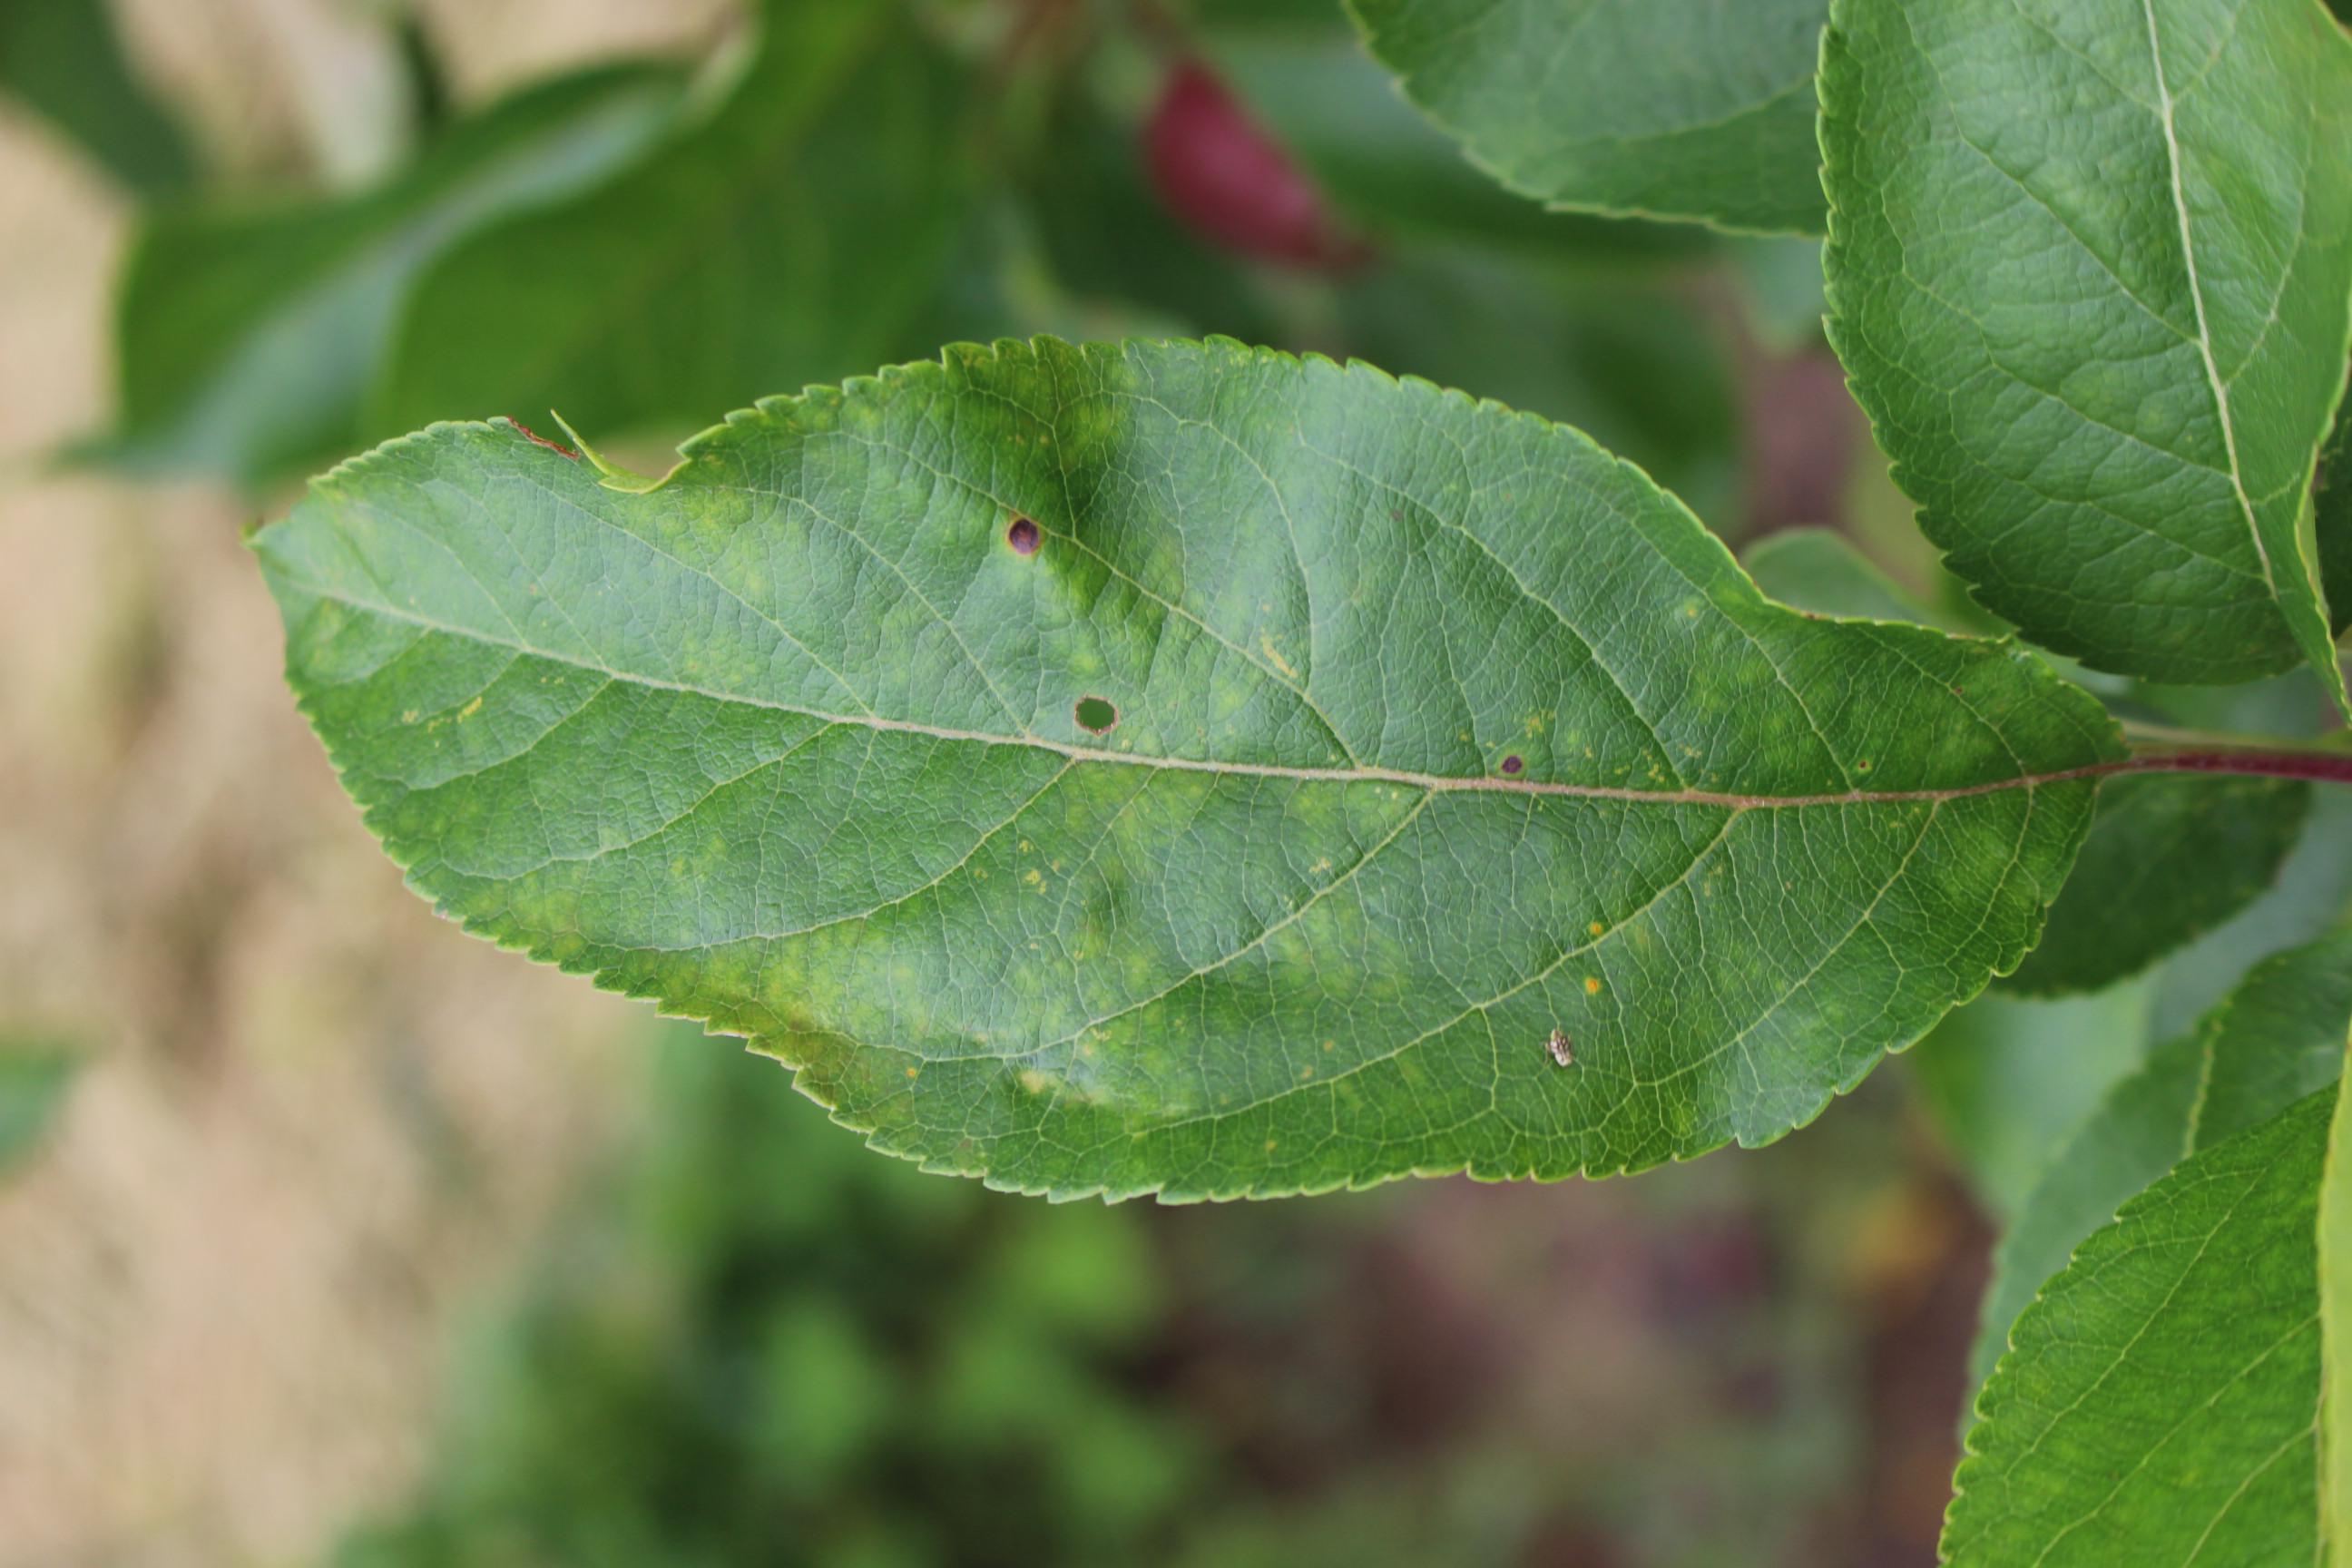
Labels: complex